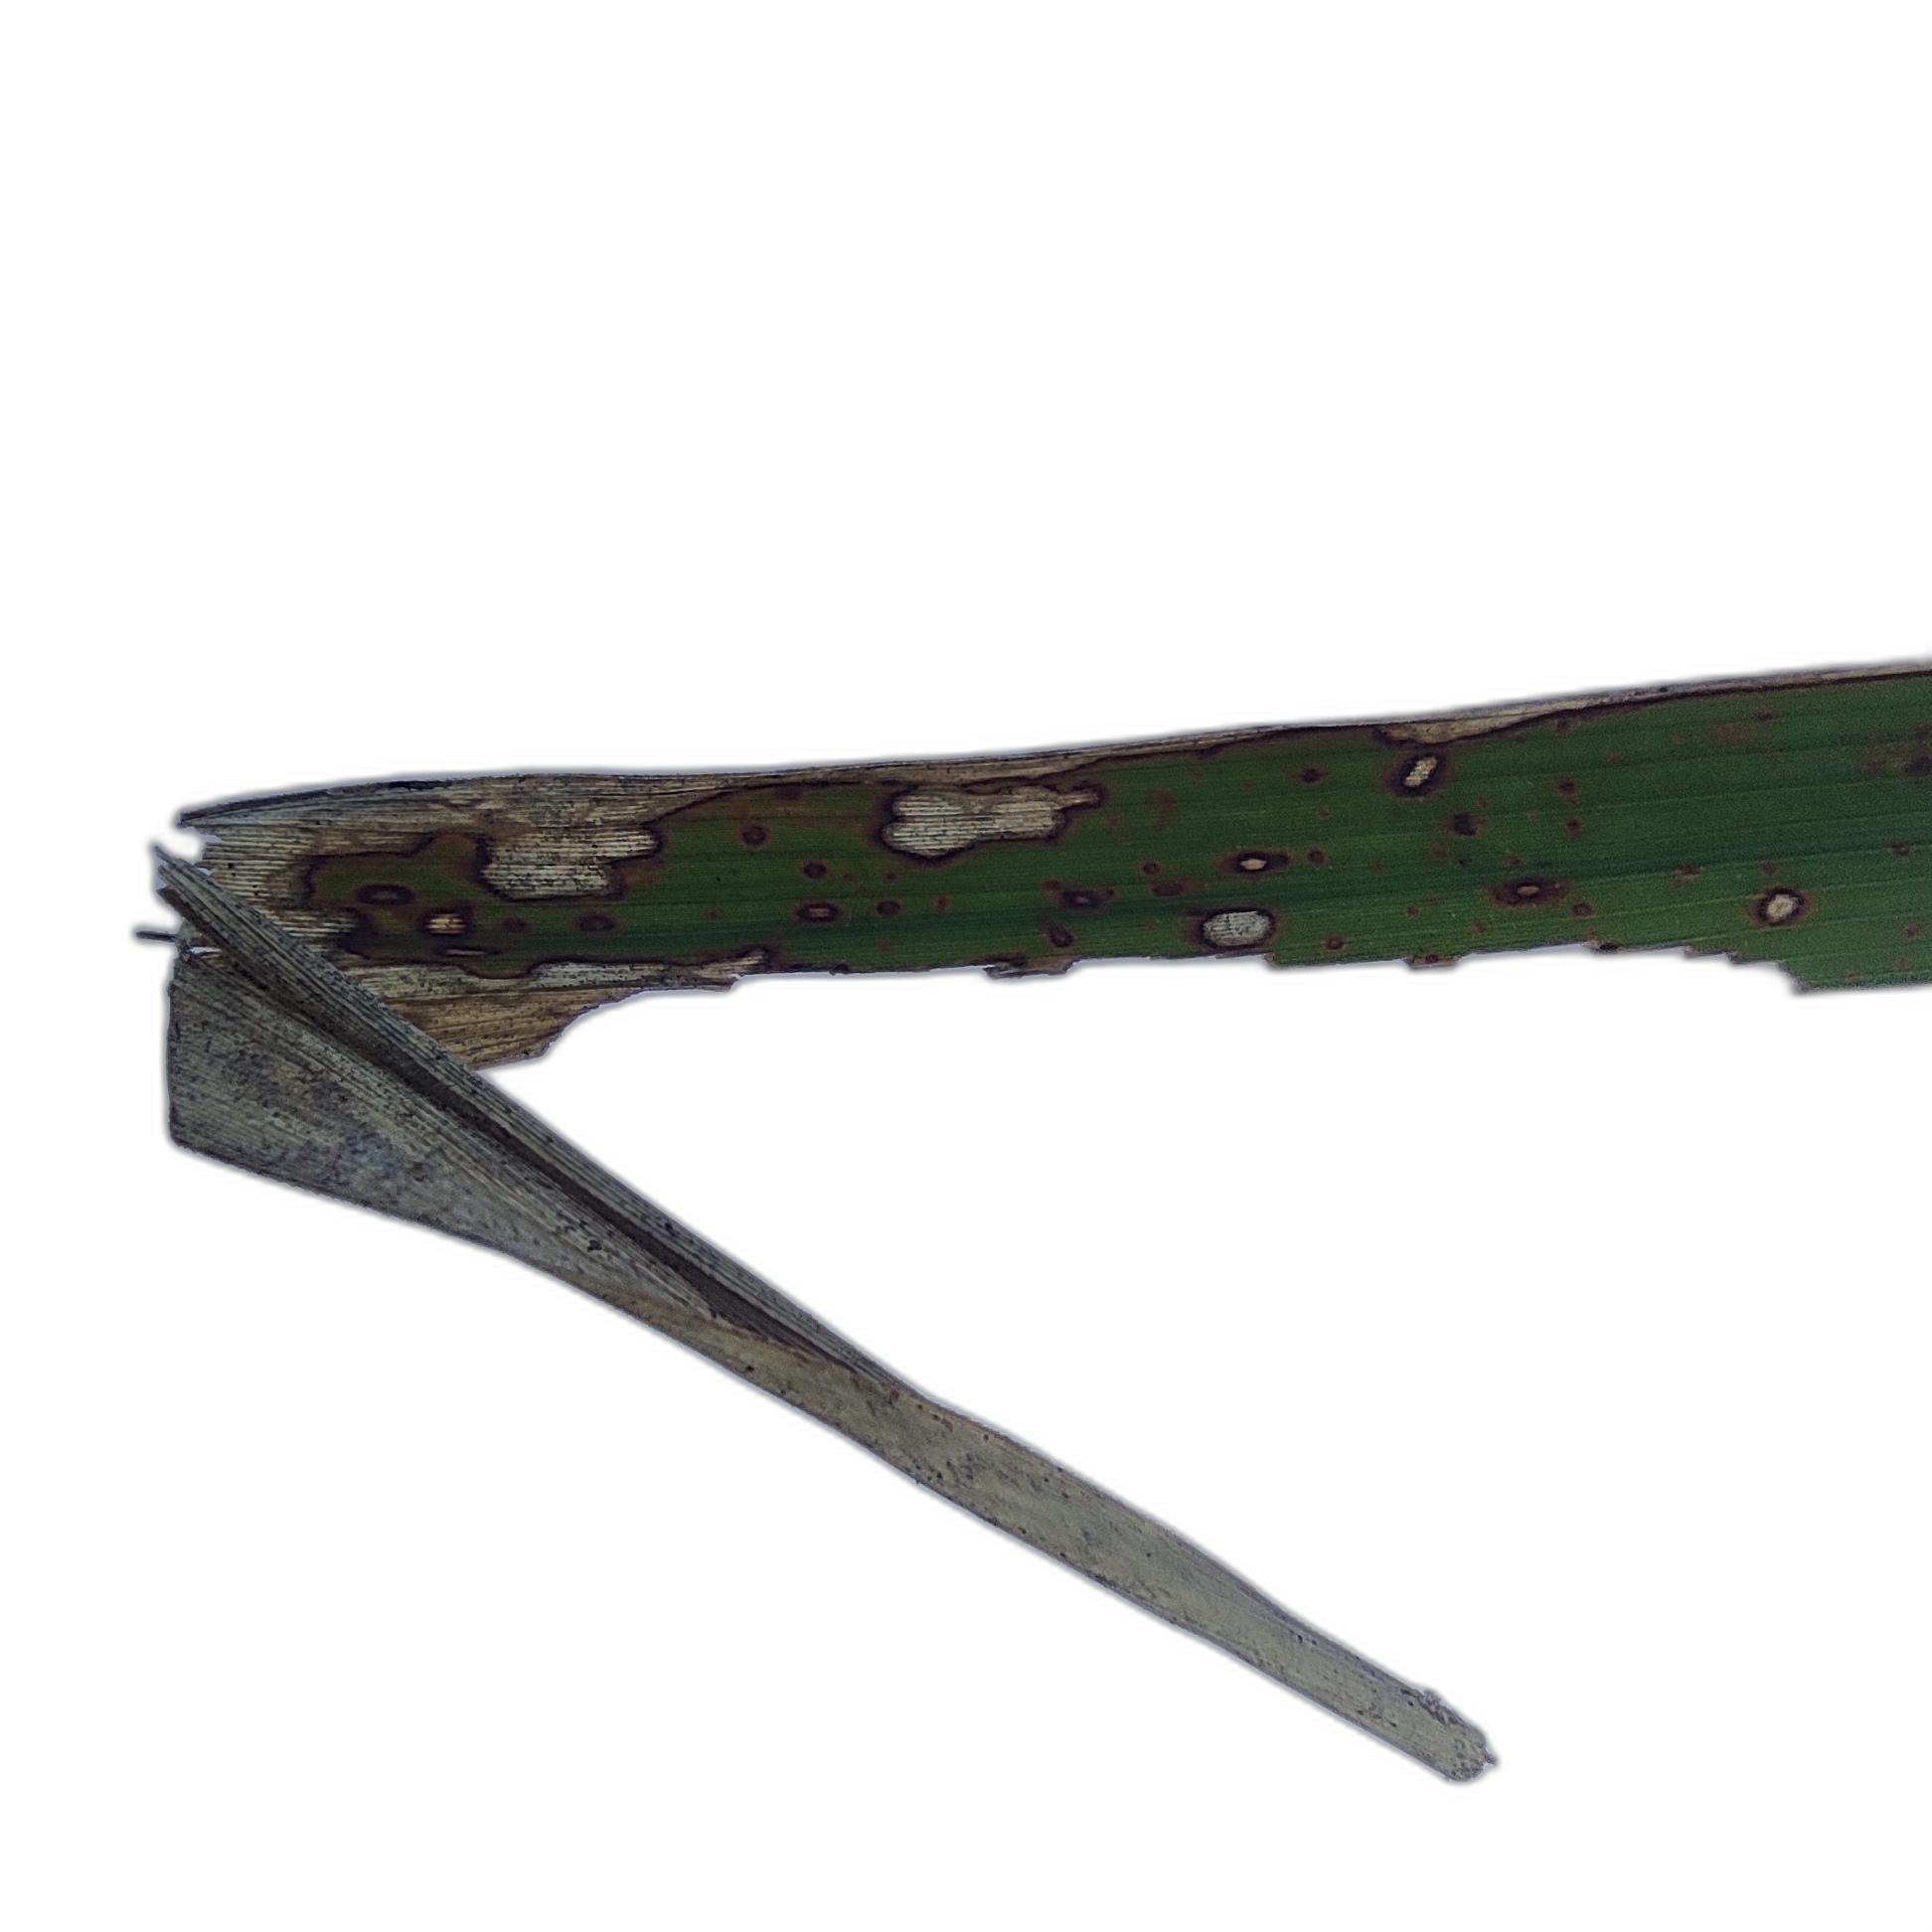
Label: Leaf Scald